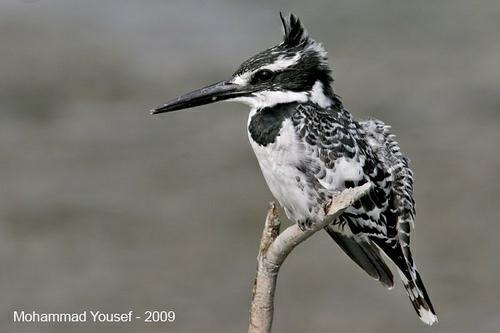
A photo of a pied kingfisher